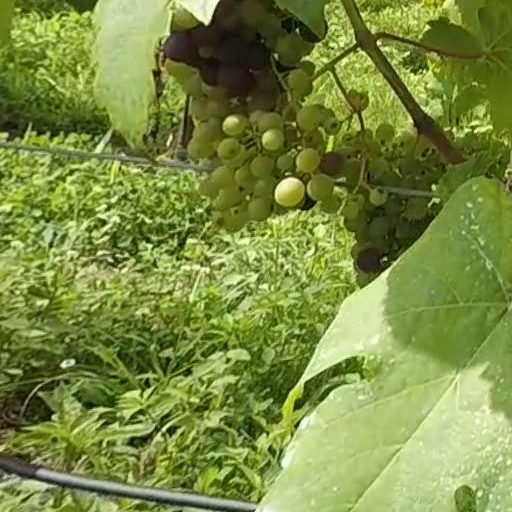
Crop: grape